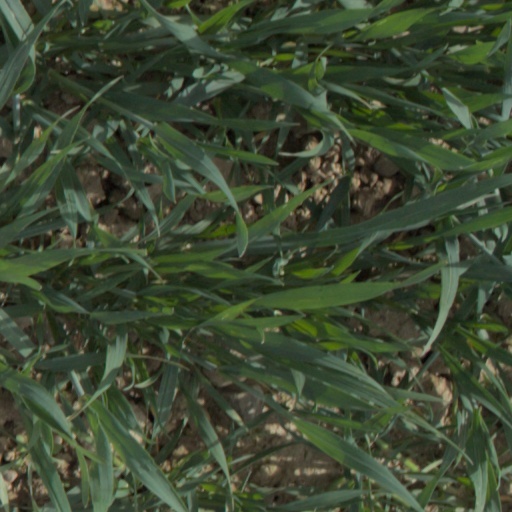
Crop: wheat